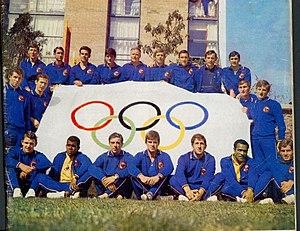
Gilbert PLANTÉ joueur de l'équipe de France de football amateur ayant participé aux jeux olympiques de Mexico en 1968
Bernard Gouëffic, né le 29 janvier 1947 à Saint-Brieuc, est un footballeur français. Il évolue au poste de défenseur du milieu des années 1960 au début des années 1980, en tenant le rôle d'entraîneur-joueur lors des dernières saisons.
Gilbert Planté, né le 15 mars 1941 à Marseille et mort le 20 octobre 2010 à Aix-en-Provence, est un footballeur français qui évoluait au poste de défenseur.